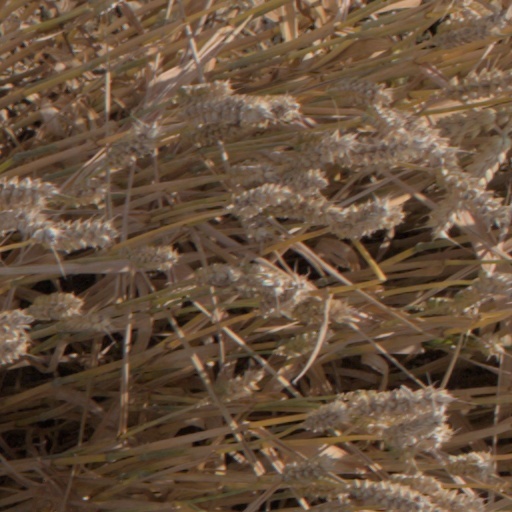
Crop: wheat